Song Yo-chan

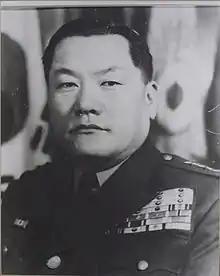
Song Yo-chan in 1959

Song Yo Chan (February 13, 1918 – October 18, 1980) was prime minister (Chief Cabinet Minister - Military Rule) of South Korea from 3 July 1961 to 16 June 1962. Previously, he had been the head of the Ministry of Foreign Affairs and Trade from 22 July 1961 – 10 October 1961 and was a lieutenant general. He ordered the arrest of corrupt officers in the army. He had studied politics and economics at George Washington University in Washington, D.C. During the final days of the First Republic of South Korea of president Syngman Rhee, he declared martial law and demanded the resignation of Rhee. Song Yo Chan refused to quell student-led protesters even though the police asked for bullets and troops. These protests are known as the April Revolution.